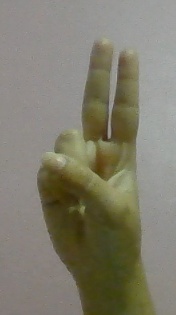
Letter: taa